Kimberling Lutheran Cemetery

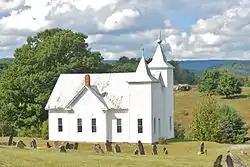

Kimberling Lutheran Cemetery is a historic Lutheran cemetery and national historic district located near Rural Retreat, Wythe County, Virginia. The cemetery includes approximately about 50 early Germanic sandstone monuments dating from 1800 to 1850. The associated Kimberlin Lutheran Church was built in 1913, and is a large frame structure with two unequal-sized towers.